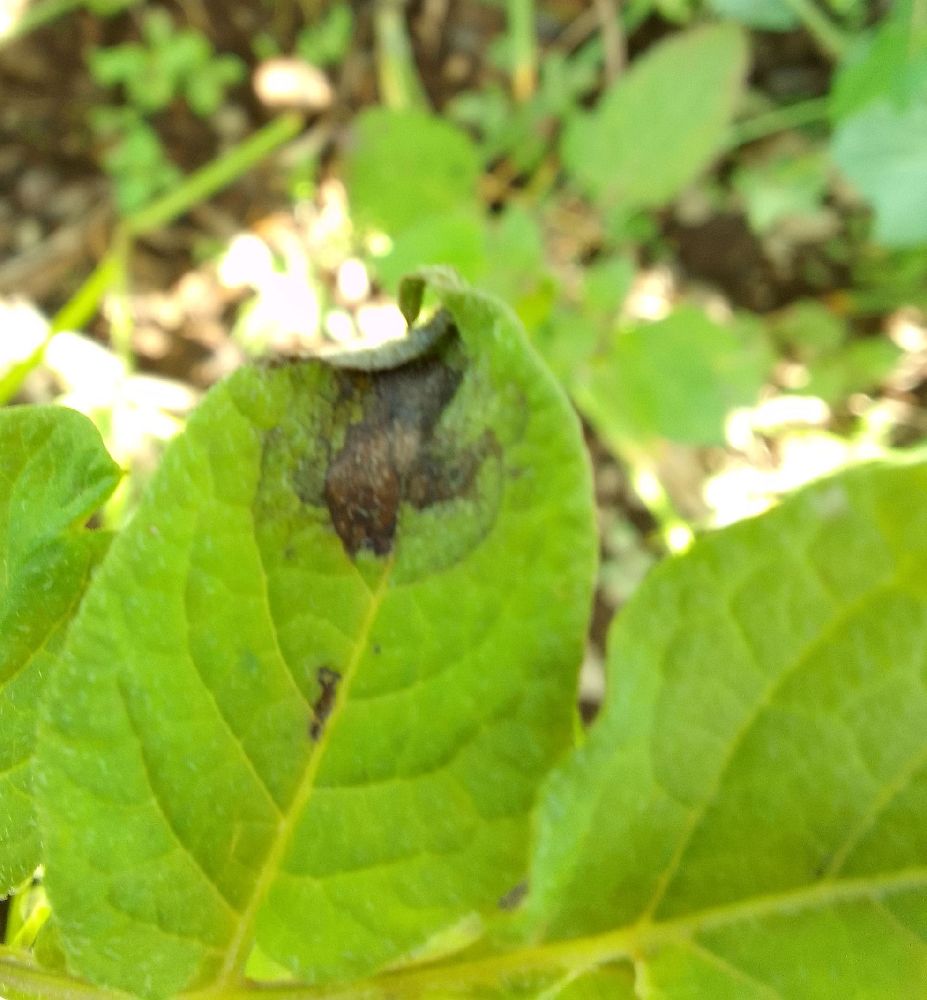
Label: Late blight